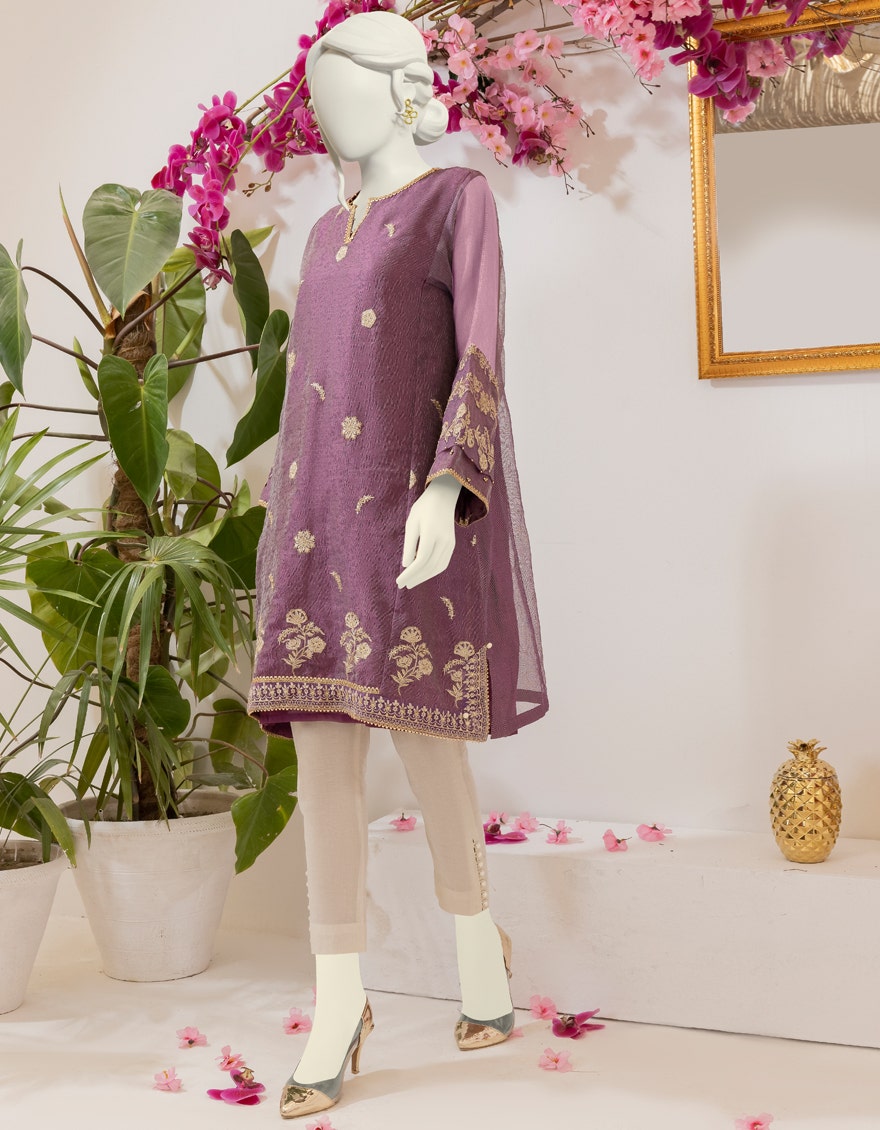
purple embroidered salwar suit